Love by Request

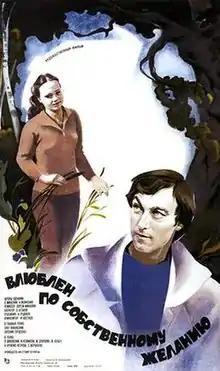
Film poster

Love by Request is a 1983 Soviet romantic comedy-drama film directed by Sergey Mikaelyan. It was entered into the 33rd Berlin International Film Festival, where Yevgeniya Glushenko won the Silver Bear for Best Actress.